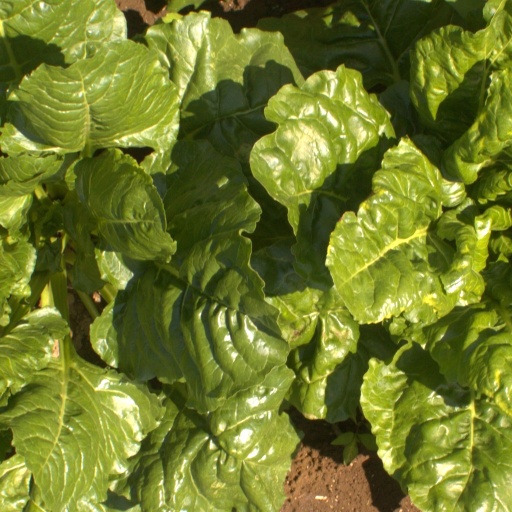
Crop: sugar beet